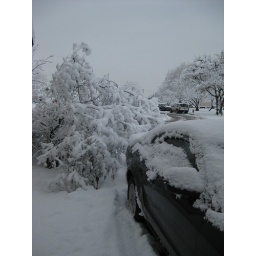
My car trapped by the leaning tree of View St.